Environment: real
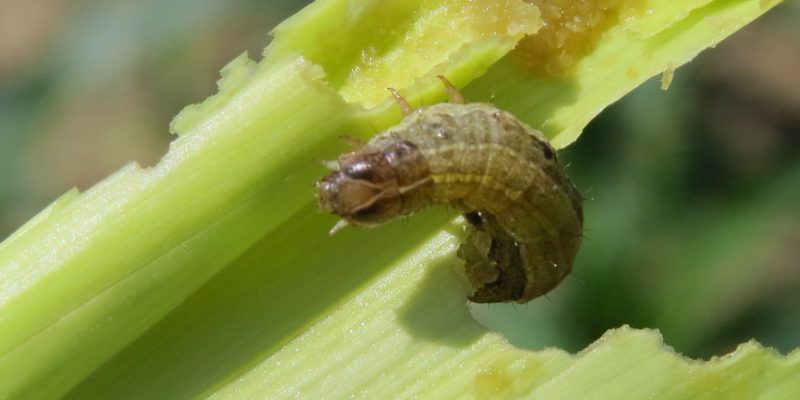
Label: fall_armyworm